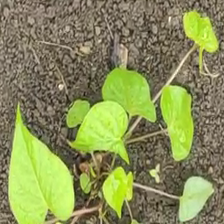
Weed species: Obscure_morning _glory(Ipomoea obscura)